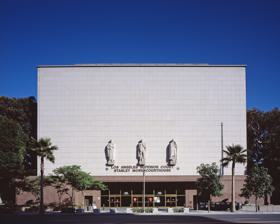
Building: Stanley Mosk Courthouse
Country: United States of America
Year built: 1958
Courthouse in Los Angeles, United States Stanley Mosk Courthouse Grand Avenue entrance of the building Former names Los Angeles County Courthouse General information Type Courthouse Architectural style Late Moderne Address 111 N. Hill Street Town or city Los Angeles Country United States Coordinates 34°03′19″N 118°14′49″W / 34.0552178°N 118.2468222°W / 34.0552178; -118.2468222 Current tenants Los Angeles County Superior Court Named for Stanley Mosk Completed 1958 Opened January 5, 1959 ; 65 years ago ( 1959-01-05 ) Landlord Los Angeles County Height 80 feet (24 m) Technical details Floor count 6 Floor area 220,860 square feet (20,519 m 2 ) (west wing) 515,340 square feet (47,877 m 2 ) (east wing) Design and construction Architecture firm Stanton, Stockwell, Williams and Wilson Other information Number of rooms 100 courtrooms Public transit access Civic Center/Grand Park References The Stanley Mosk Courthouse is a courthouse in Los Angeles , California home to the Los Angeles County Superior Court . It is located at 110 N. Grand Avenue and 111 N. Hill Street between Temple and First streets, lining Grand Park in the Civic Center in Downtown Los Angeles . The building was constructed in 1958 and has a floor area of 220,860 square feet (20,519 m 2 ) in its west wing and 515,340 square feet (47,877 m 2 ) in the east wing. It has 100 courtrooms, 840 daily workers and 7000 daily visitors. The courthouse is often seen in the TV series Perry Mason , when the title character parks his car on Hill Street to go inside the building. [ unreliable source ] The architects were Stanton, Stockwell, Williams and Wilson , in Late Moderne style, which incorporates elements of both the Streamline Moderne and International style .  The team of architects designed the courthouse simultaneously with the Kenneth Hahn Hall of Administration (1960), both buildings conceived as part of the monumental 1947 Civic Center Master Plan. That plan also called for the extension of the Los Angeles Civic Center westward to incorporate the north end of the Bunker Hill area, which had been demolished, and created the east–west axis of civic buildings along what is today Grand Park . The courthouse was opened by Chief Justice Earl Warren in October 31, 1958. The courthouse was later named in honor of Stanley Mosk , the longest serving justice on the California Supreme Court and former Attorney General of California , in 2002. Since 2019, the courthouse has gained prominence as the site of the conservatorship dispute of Britney Spears , and the corresponding #FreeBritney rallies which have taken place there. Closeup of Grand Avenue façade with relief statues Hill Street façade with relief statues References